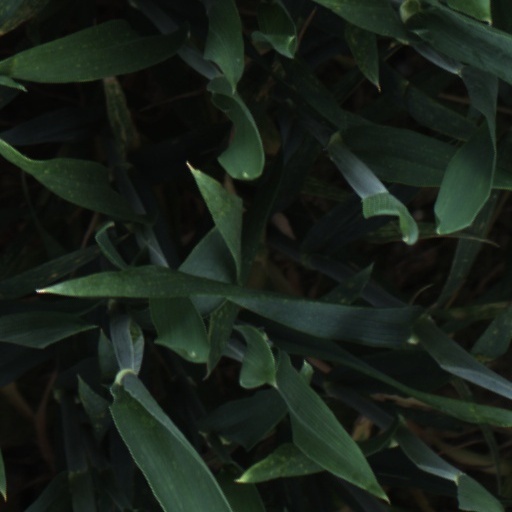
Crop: wheat